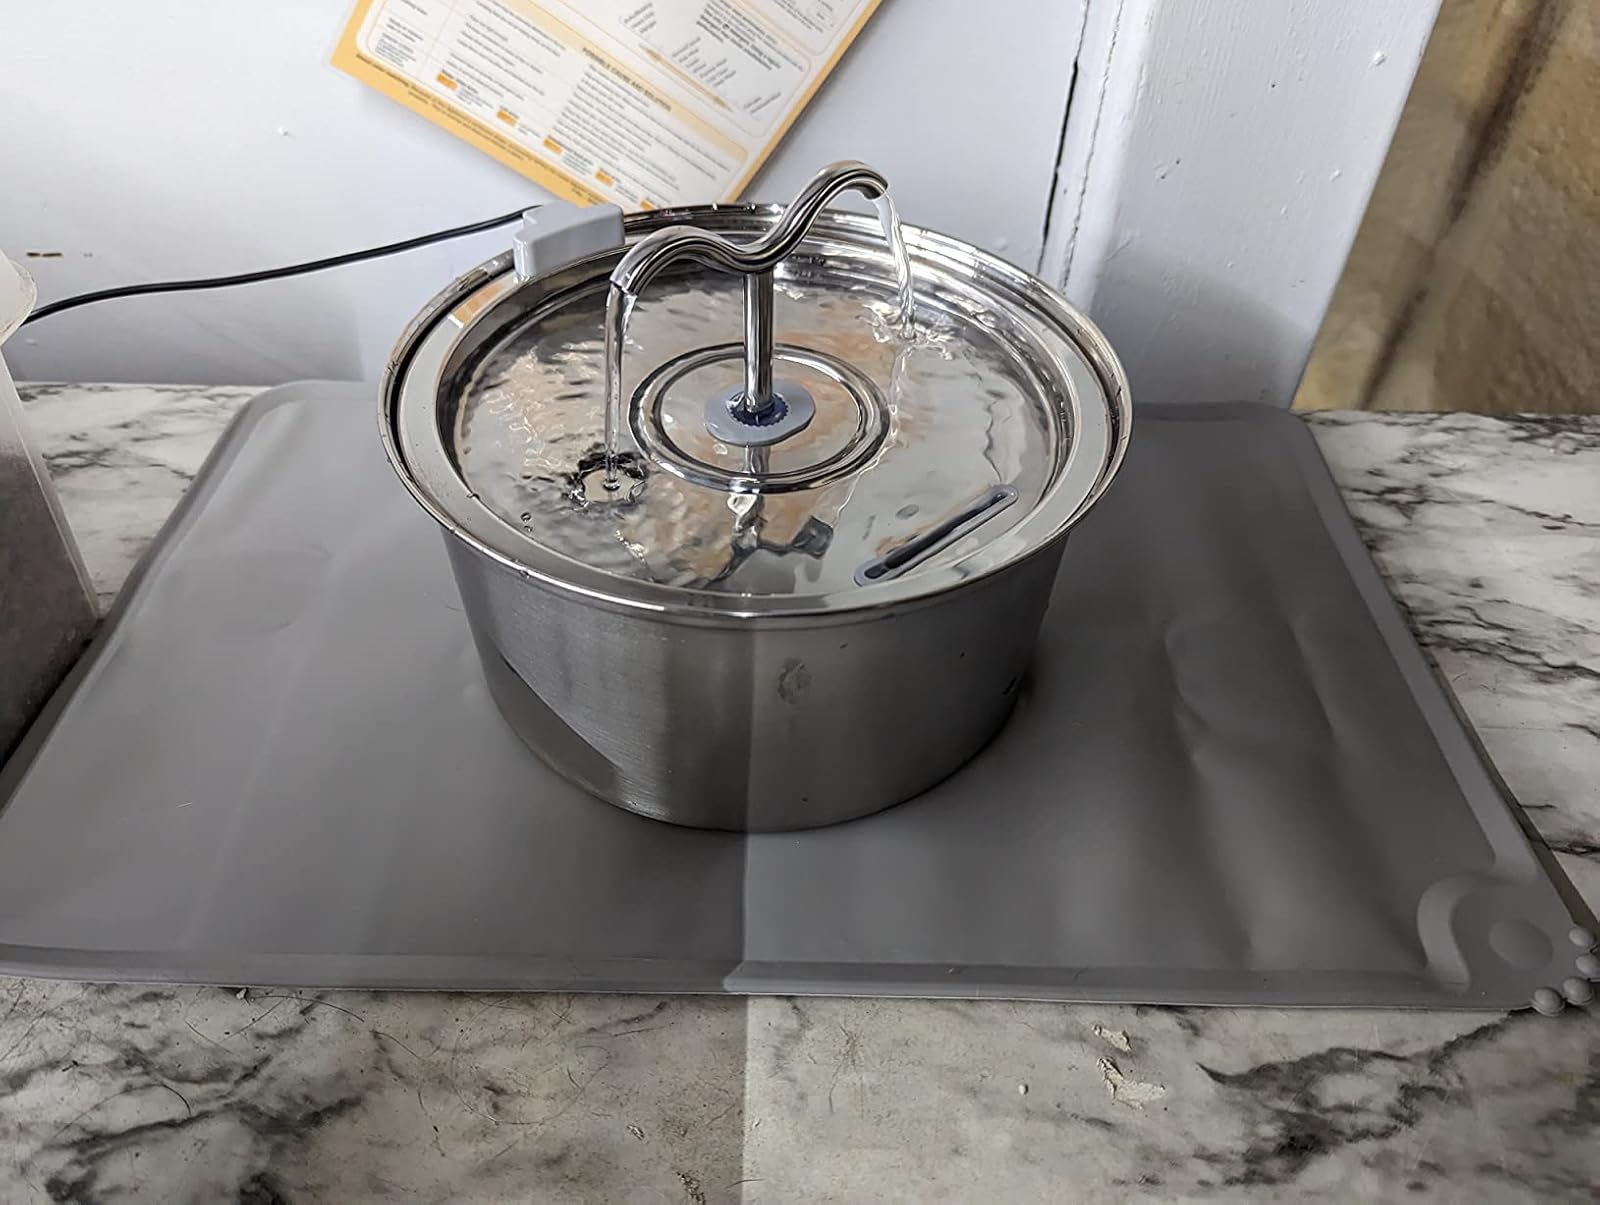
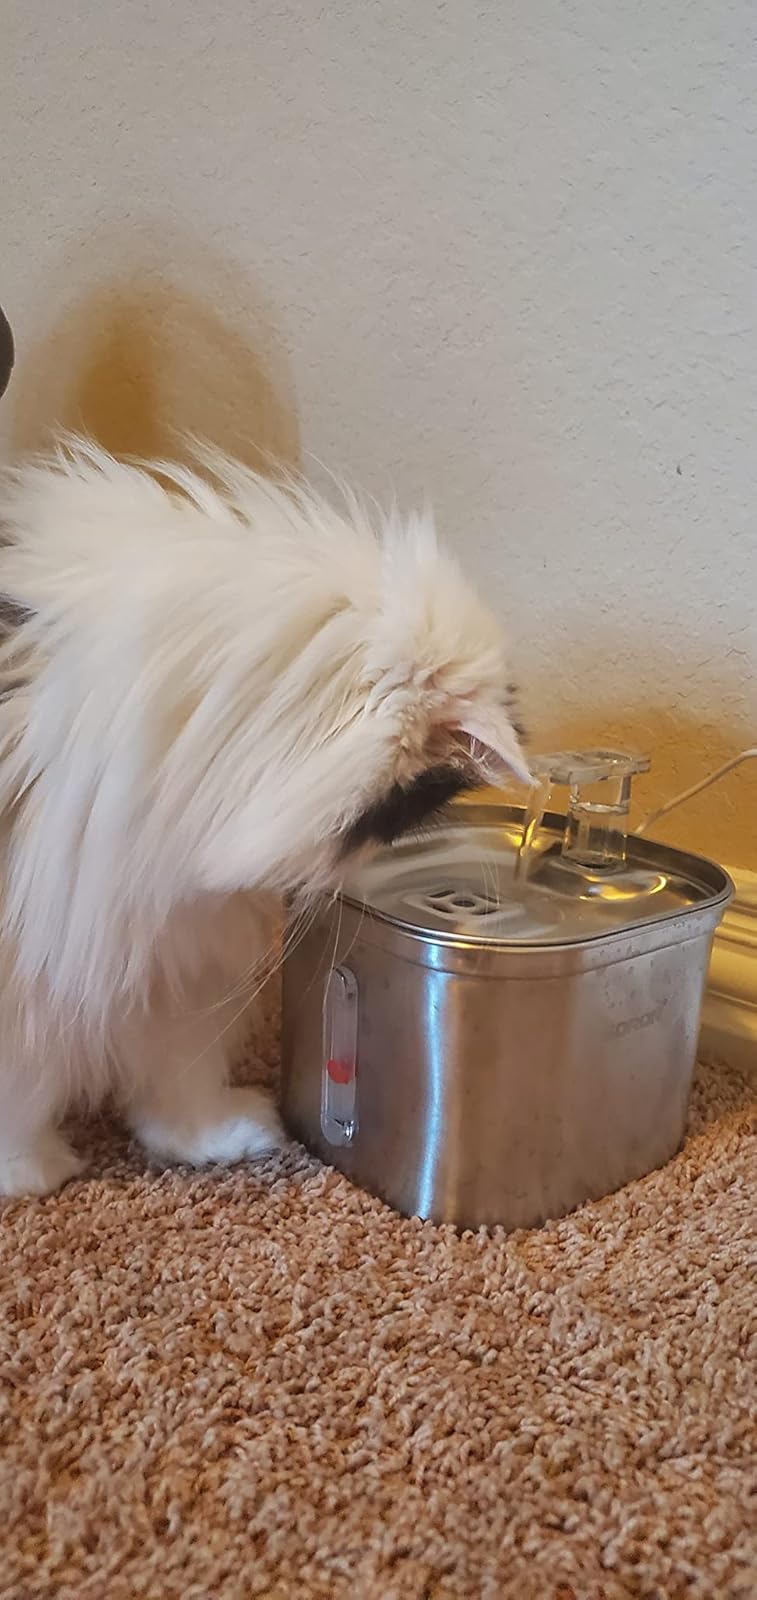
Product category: items_bowl
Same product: no